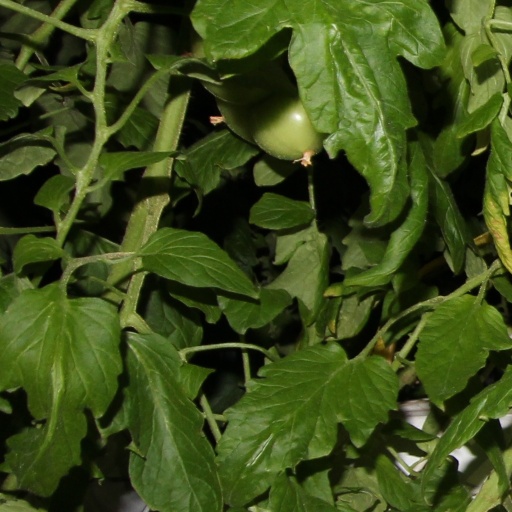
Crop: tomato